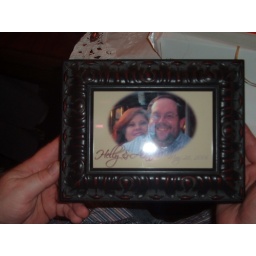
Joy gave us this carved wooden box with a photo of us in the lid. Nancy took the photo originally.